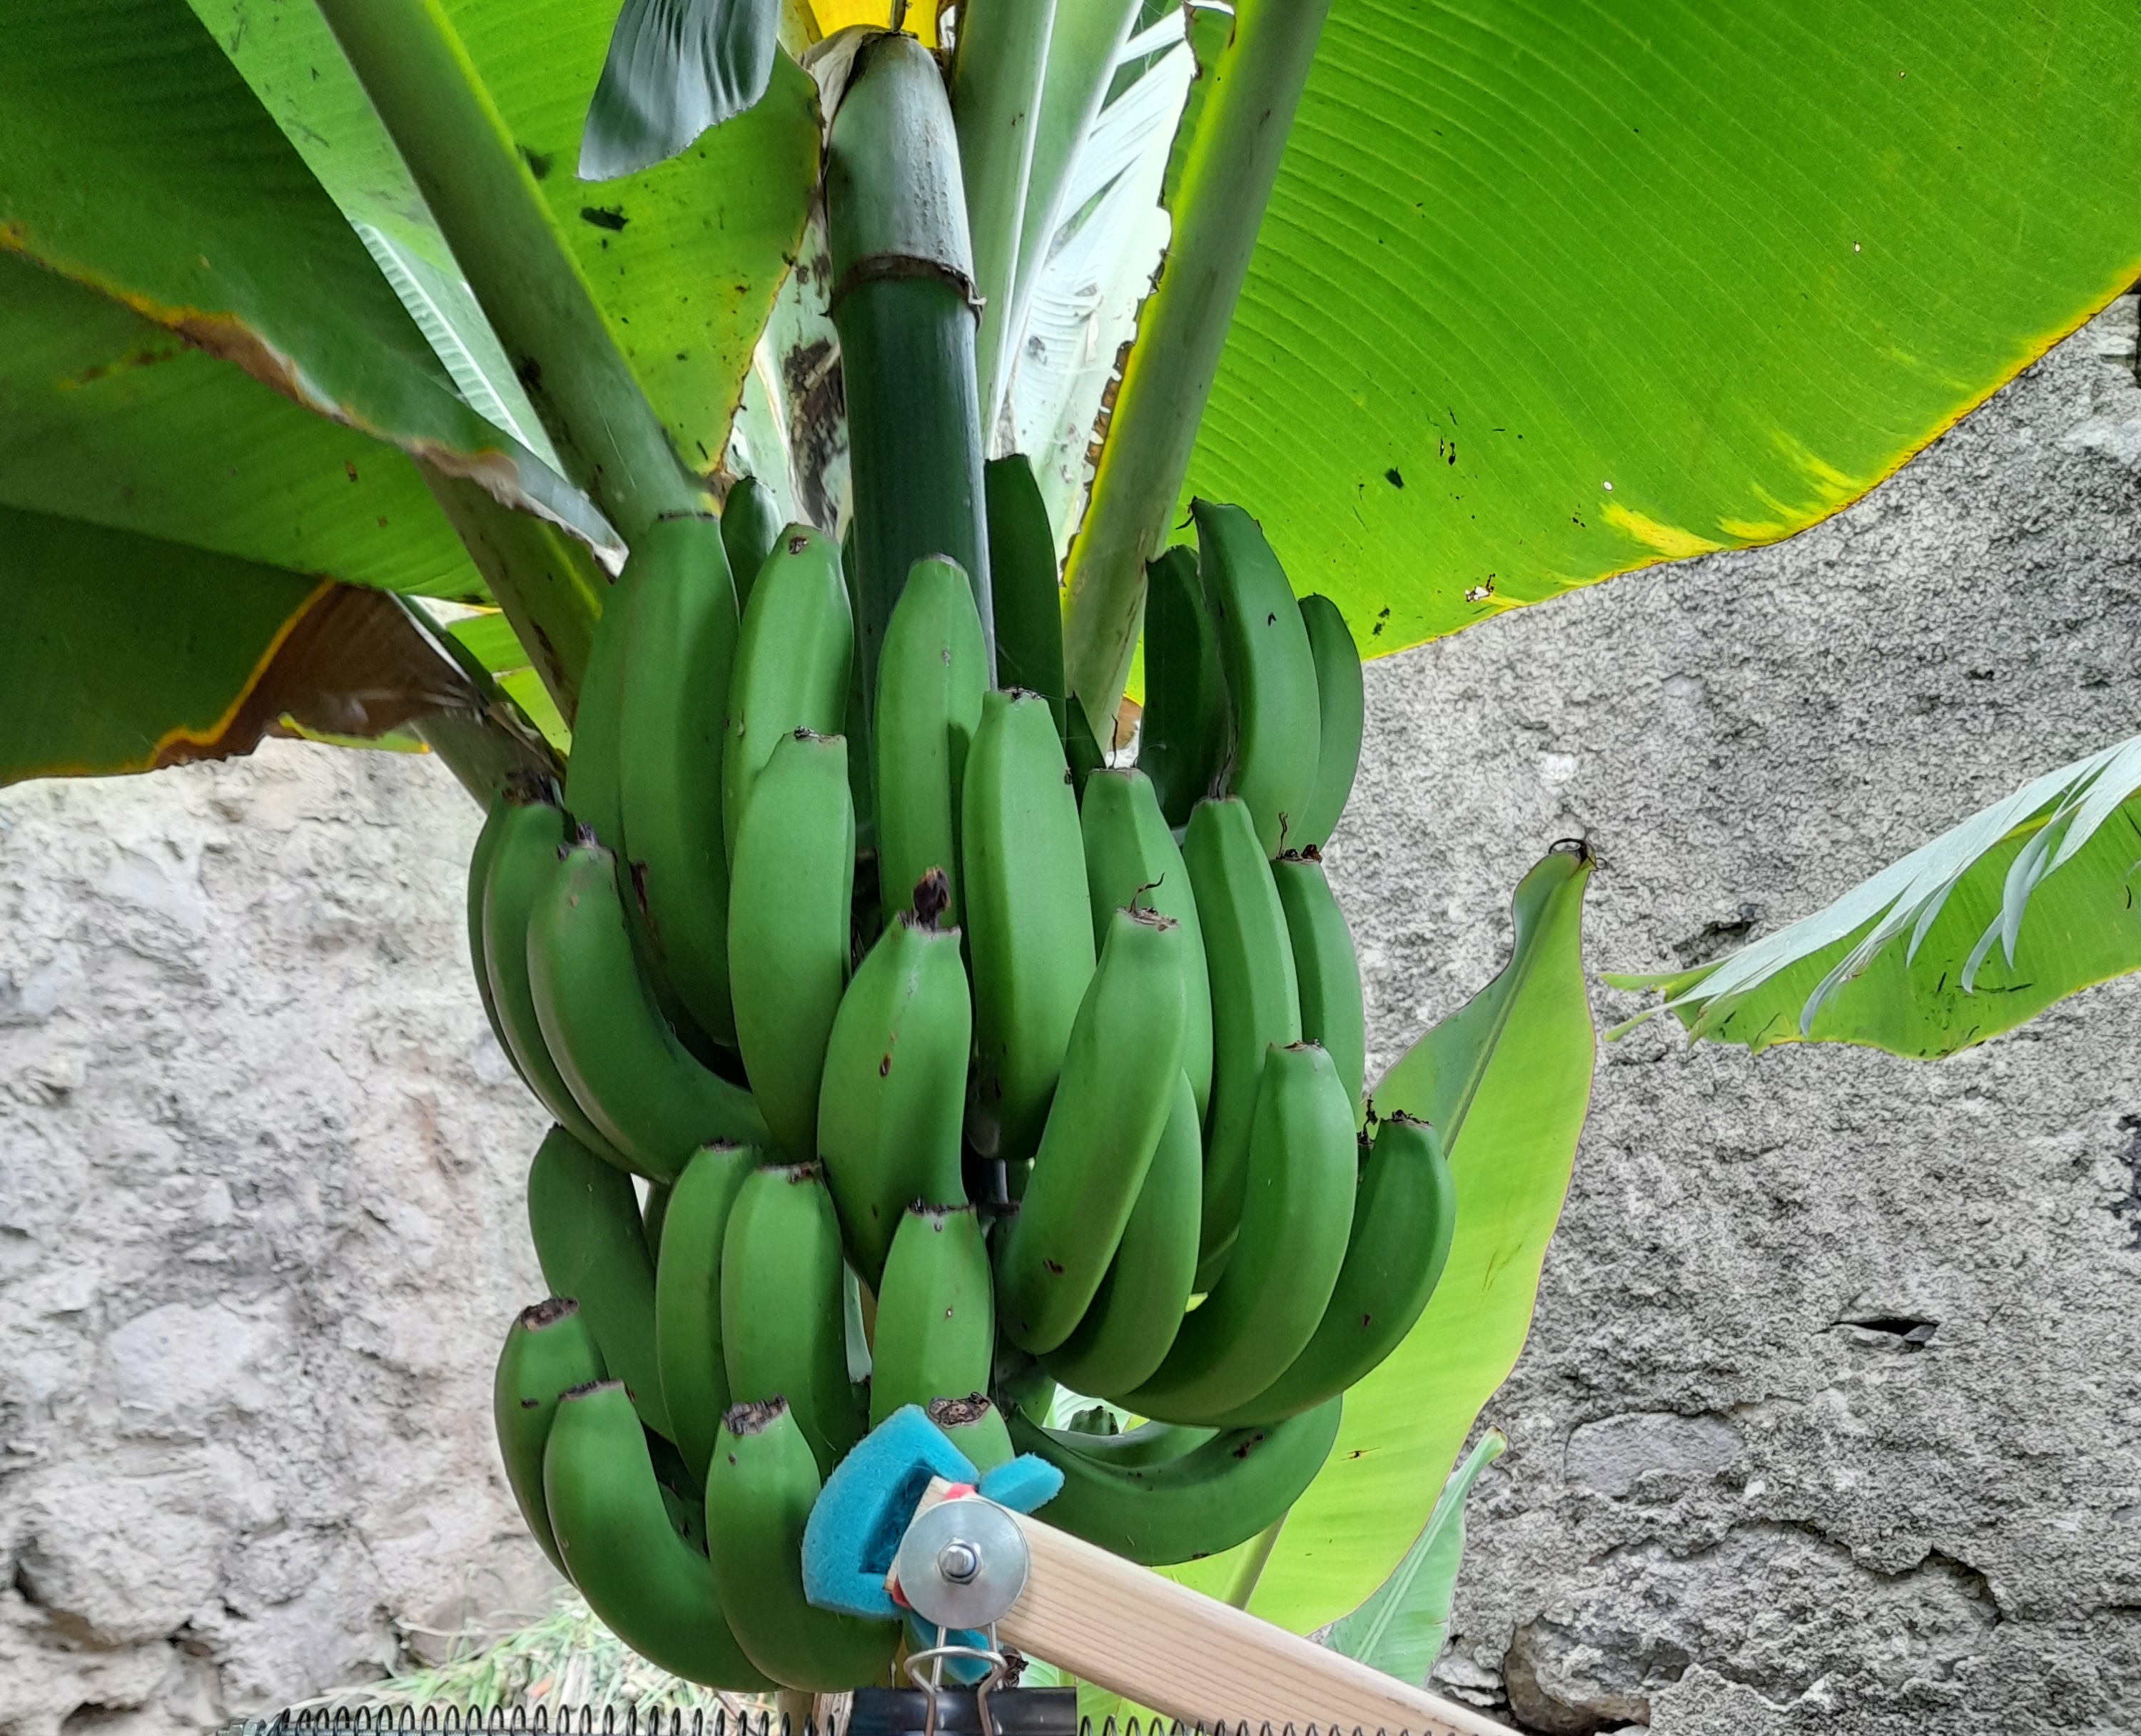
Label: Keep